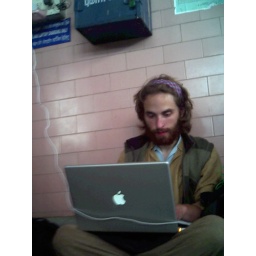
dave working on the new computer in chennai train station - they have wireless - he attracted quite a crowd